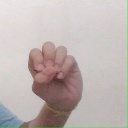
अक्षर: उ